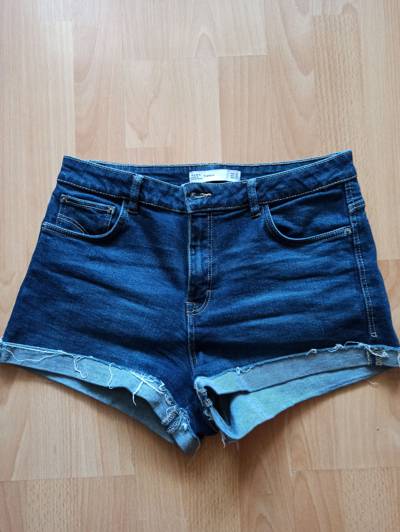
Waste category: clothes